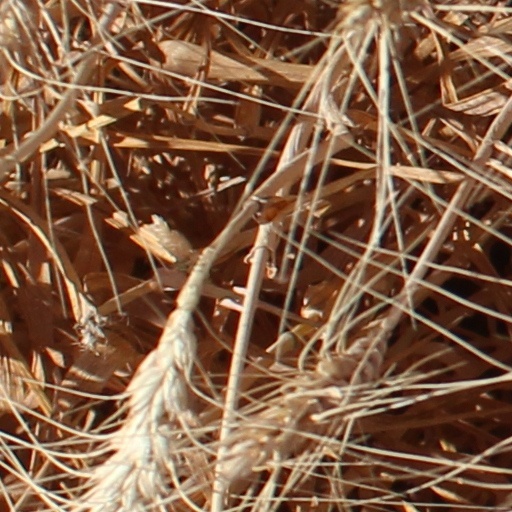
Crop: wheat